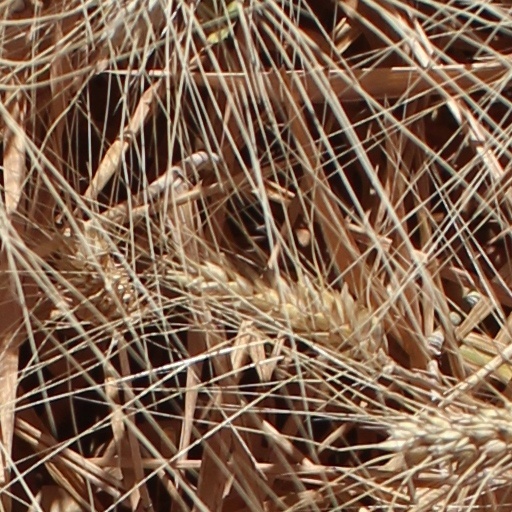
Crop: wheat